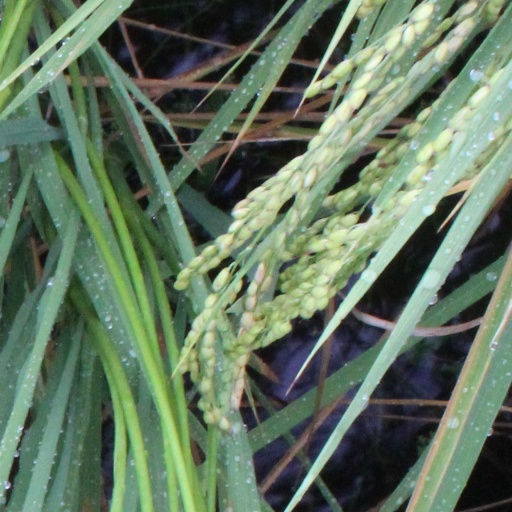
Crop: rice